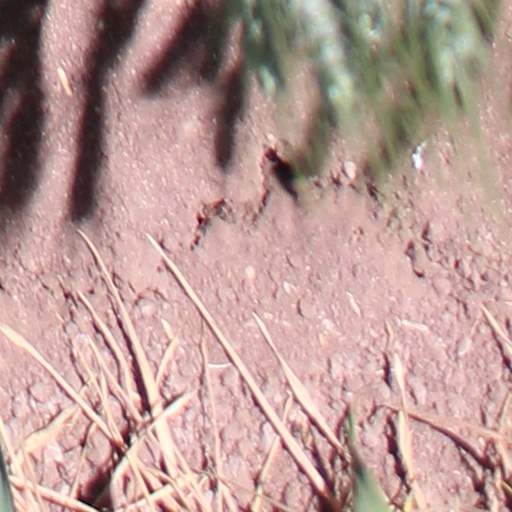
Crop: wheat